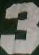
Number: 3